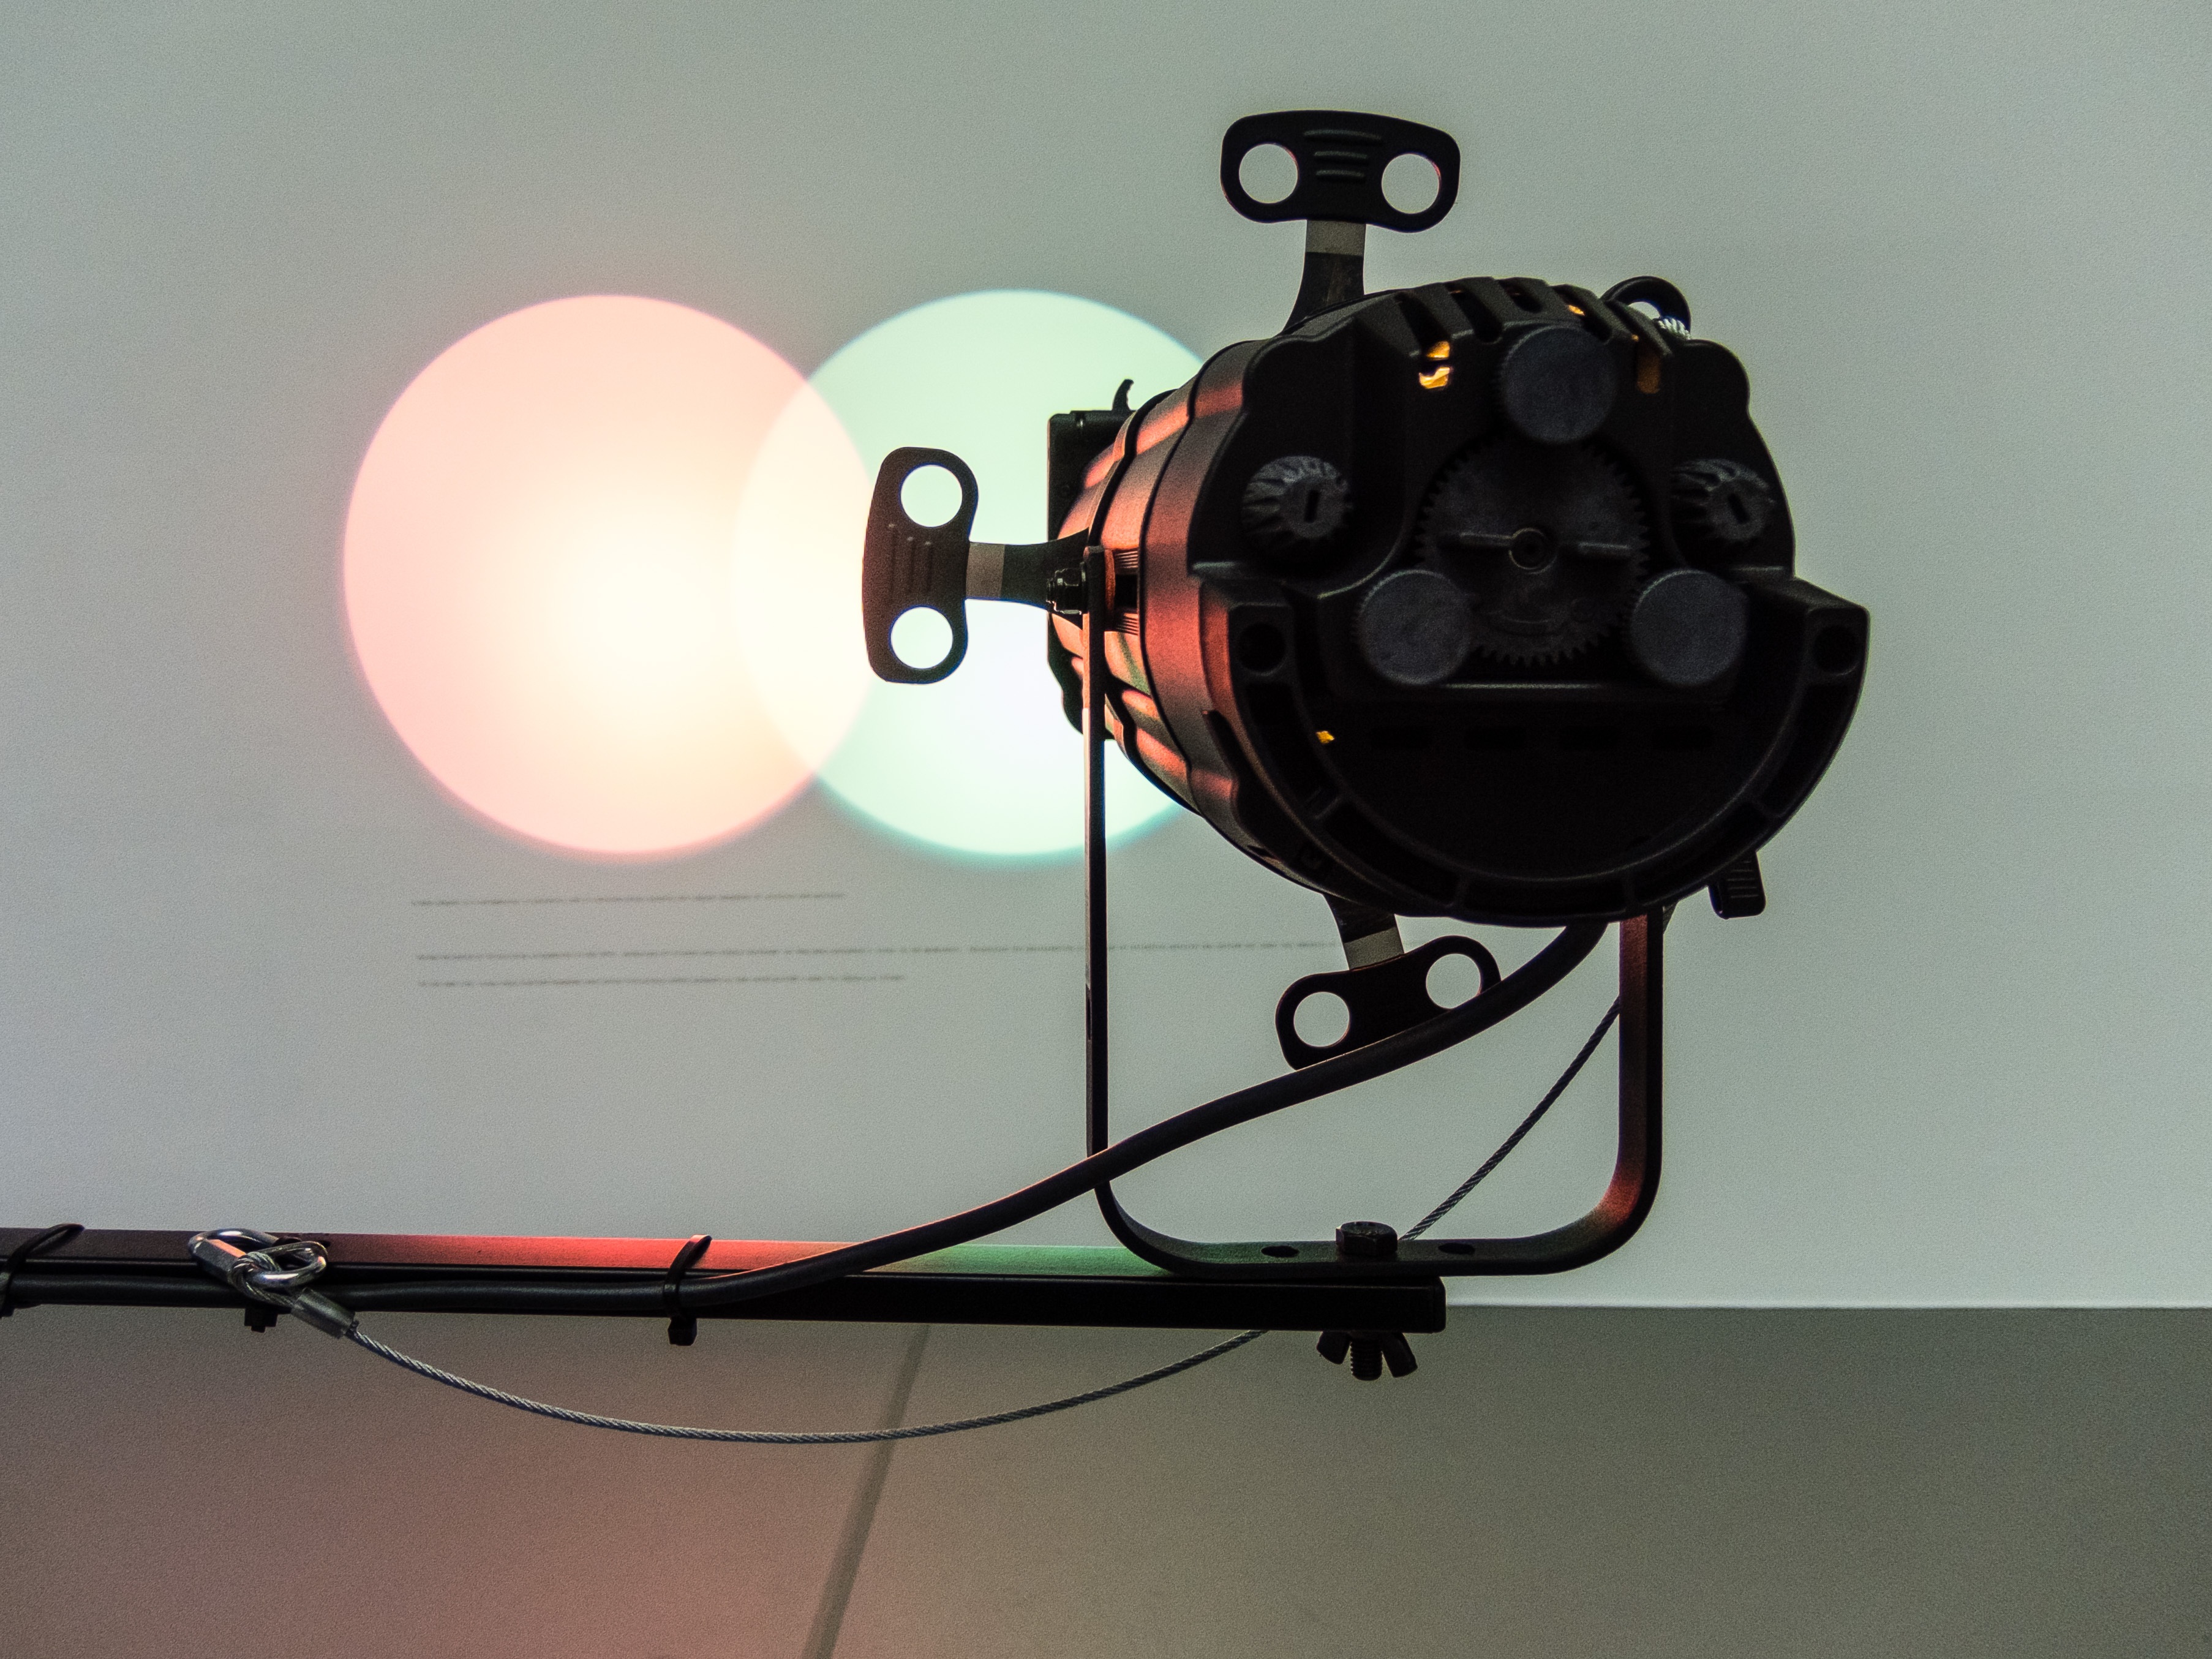
light, technology, museum, lamp, colorful, lighting, drum, lights, light fixture, installation, drums